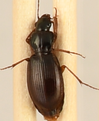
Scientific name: Synuchus impunctatus
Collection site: Steigerwaldt-Chequamegon NEON (STEI), plot STEI_003